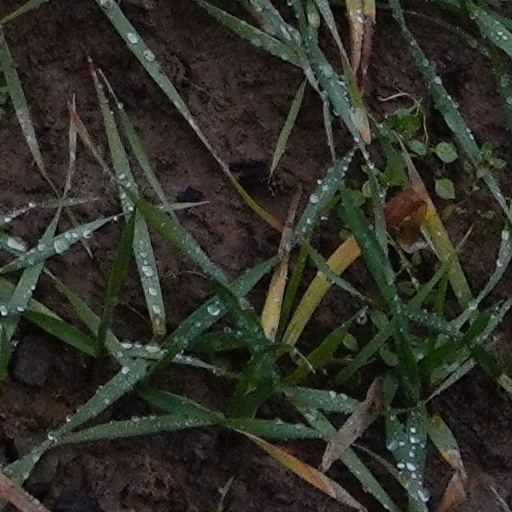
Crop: wheat